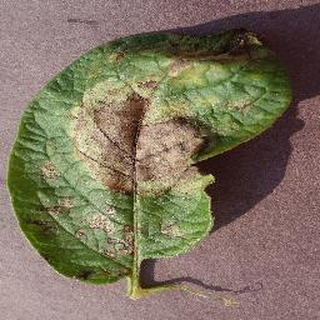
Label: potato_late_blight